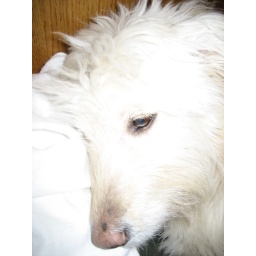
Sleeping on my clothes in the bathroom while I was away sick.